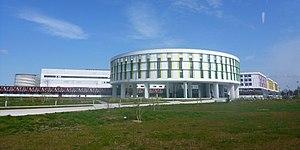
Vue extérieure du centre hospitalier régional d'Orléans (nouvel hôpital d'Orléans).
Le nouvel hôpital d'Orléans est un hôpital français situé à Orléans dans le quartier d'Orléans-la-Source et le département du Loiret en région Centre-Val de Loire.
Le centre hospitalier régional d'Orléans, souvent appelé CHR d'Orléans, est un établissement public de santé français ayant le statut de centre hospitalier régional et situé à Orléans, préfecture du département du Loiret et de la région Centre-Val de Loire.
Orléans-La Source est un quartier de la commune française d'Orléans, fondé dans les années 1960, d'une conception urbanistique proche des villes nouvelles, situé dans le département du Loiret et la région Centre-Val de Loire.